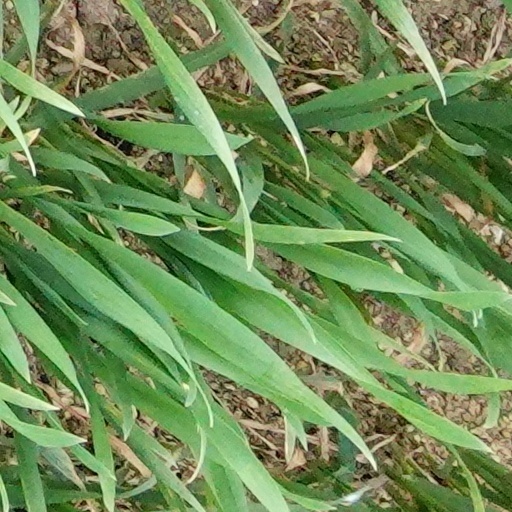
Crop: wheat